Brian Wilson: Long Promised Road

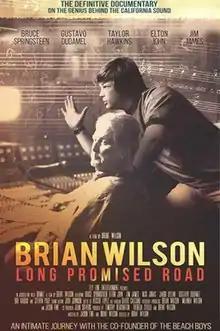
Tribeca Film Festival poster

Brian Wilson: Long Promised Road is a 2021 documentary film about the Beach Boys' co-founder Brian Wilson directed by Brent Wilson (no relation). It follows Brian and "Rolling Stone" editor Jason Fine as they drive around Los Angeles and visit locations from Brian's past, interspersed with footage from recording sessions and comments from musical artists about his influence on the industry. The title comes from "Long Promised Road", a song written by Brian's brother Carl Wilson and former band manager Jack Rieley, which figures heavily in the film.